Francisco Romano Guillemin

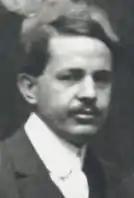

Francisco Romano Guillemín (1883–1950) was a Mexican artist born in Tlapa, Guerrero. He is considered to be one of the few Mexican Impressionists. He started his art studies in Puebla and then continued at the Academia de San Carlos under the direction of Antonio Fabres, German Gedovius and Leandro Izaguirre. He was a fellow student of the famous muralist Diego Rivera. His great influence was Impressionism which he discovered during a trip to Europe. Seurat and his pointillism style played a major role in his formation as an artist. Upon his return to Mexico he became a professor at the Escuela de Bellas Artes. Francisco Romano Guillemin died in Cuautla, Morelos in 1950.